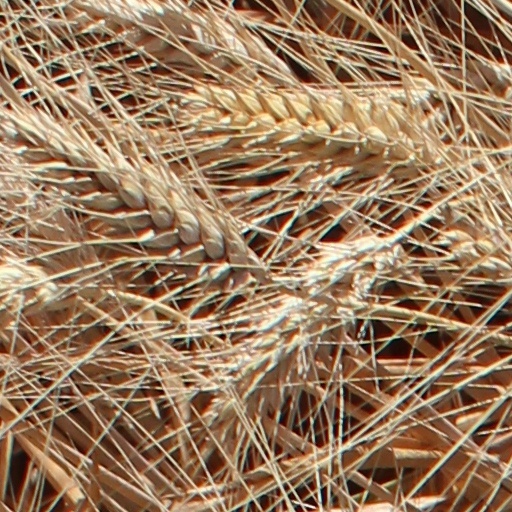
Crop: wheat